Jeevanamsam

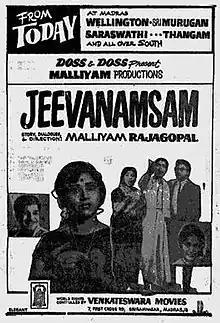
Theatrical release poster

Jeevanamsam is a 1968 Indian Tamil language drama film, directed and written by Malliyam Rajagopal. The film, his directorial debut, is based on his play of the same name. It stars Jaishankar and C. R. Vijayakumari, while A. V. M. Rajan, Pushpalatha, Sivakumar, debutante Lakshmi (as a leading actress) and Nagesh play pivotal roles. The film, released on 21 October 1968, was successful at the box office.